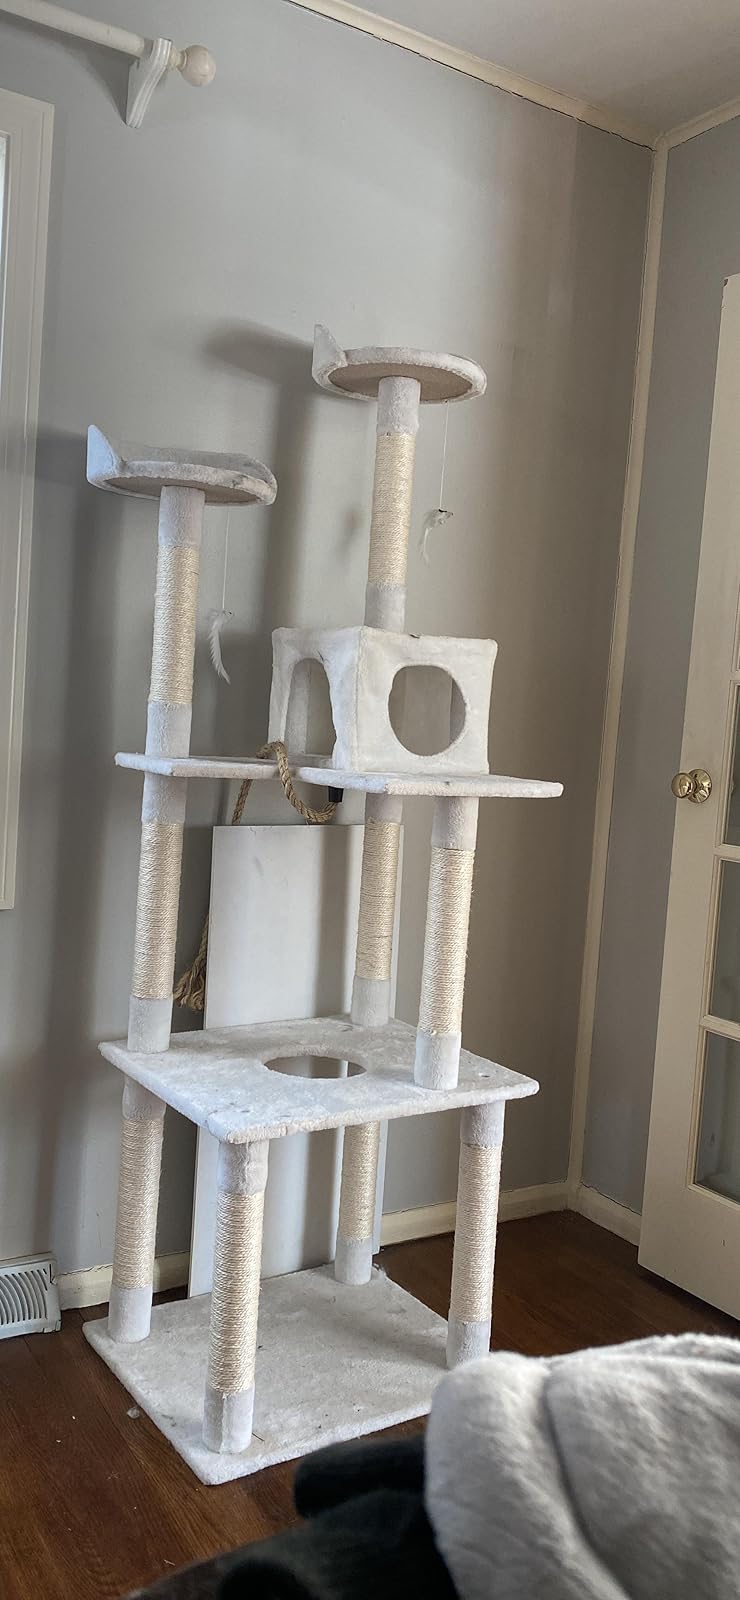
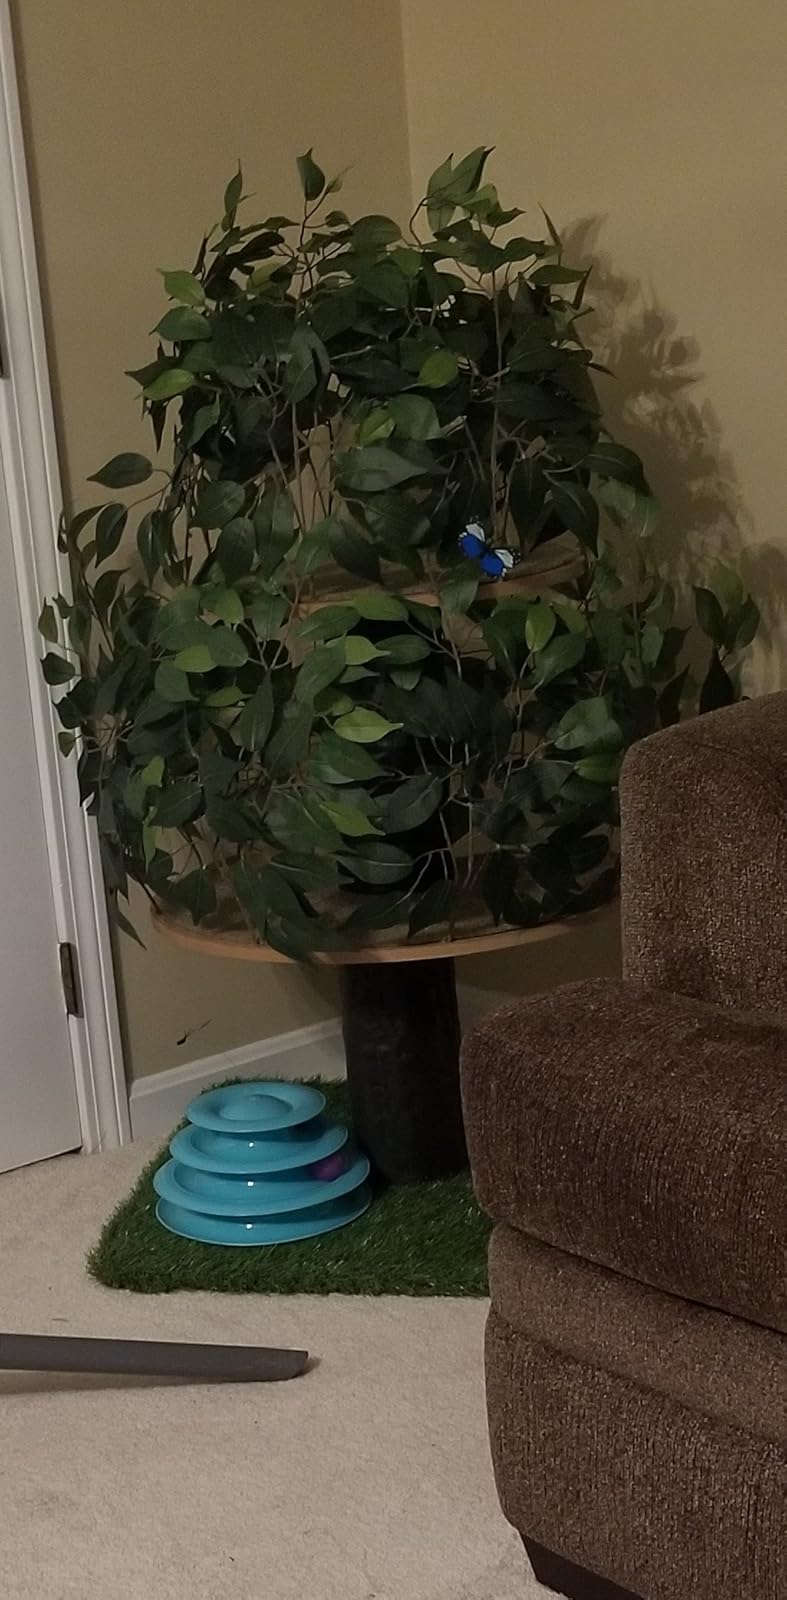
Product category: items_cat tree
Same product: no